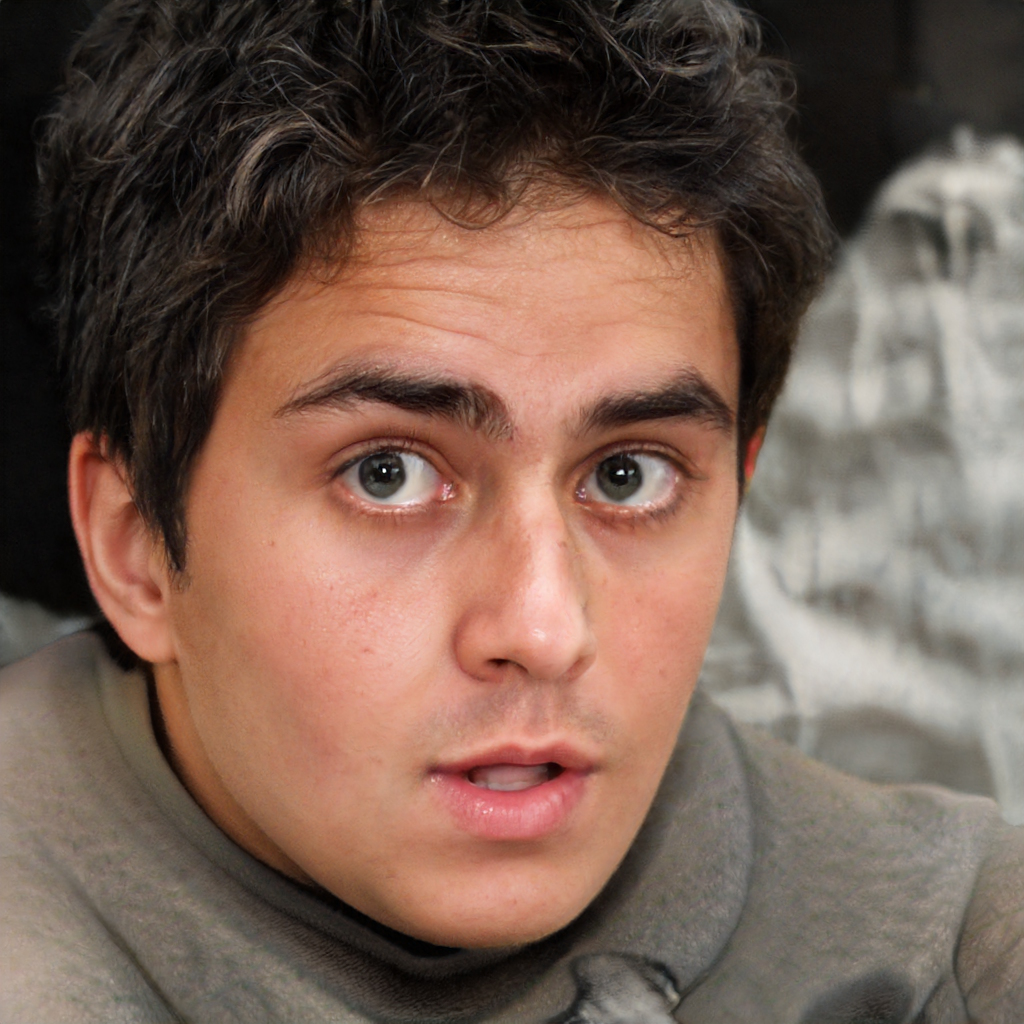
Gender: Male